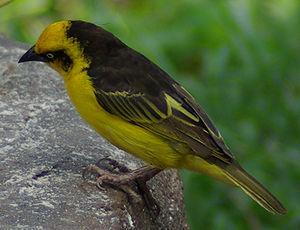
Le Tisserin baglafecht est une espèce de passereau de la famille des Ploceidae.